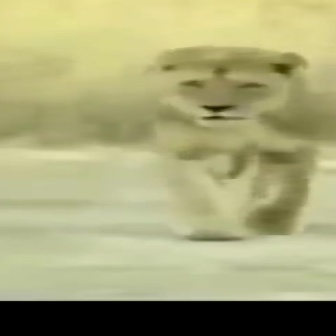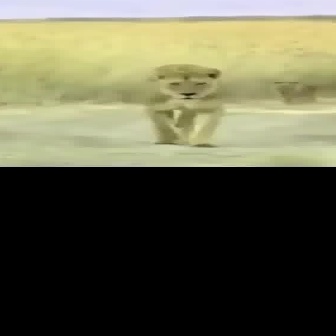
  Please identify the target specified by the bounding box [129,43,327,240] in the first image and locate it in the second image. Return the coordinates in [x_min,y_min,x_max,y_max] format.
Answer: [140,62,225,147]